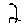
Label: 2